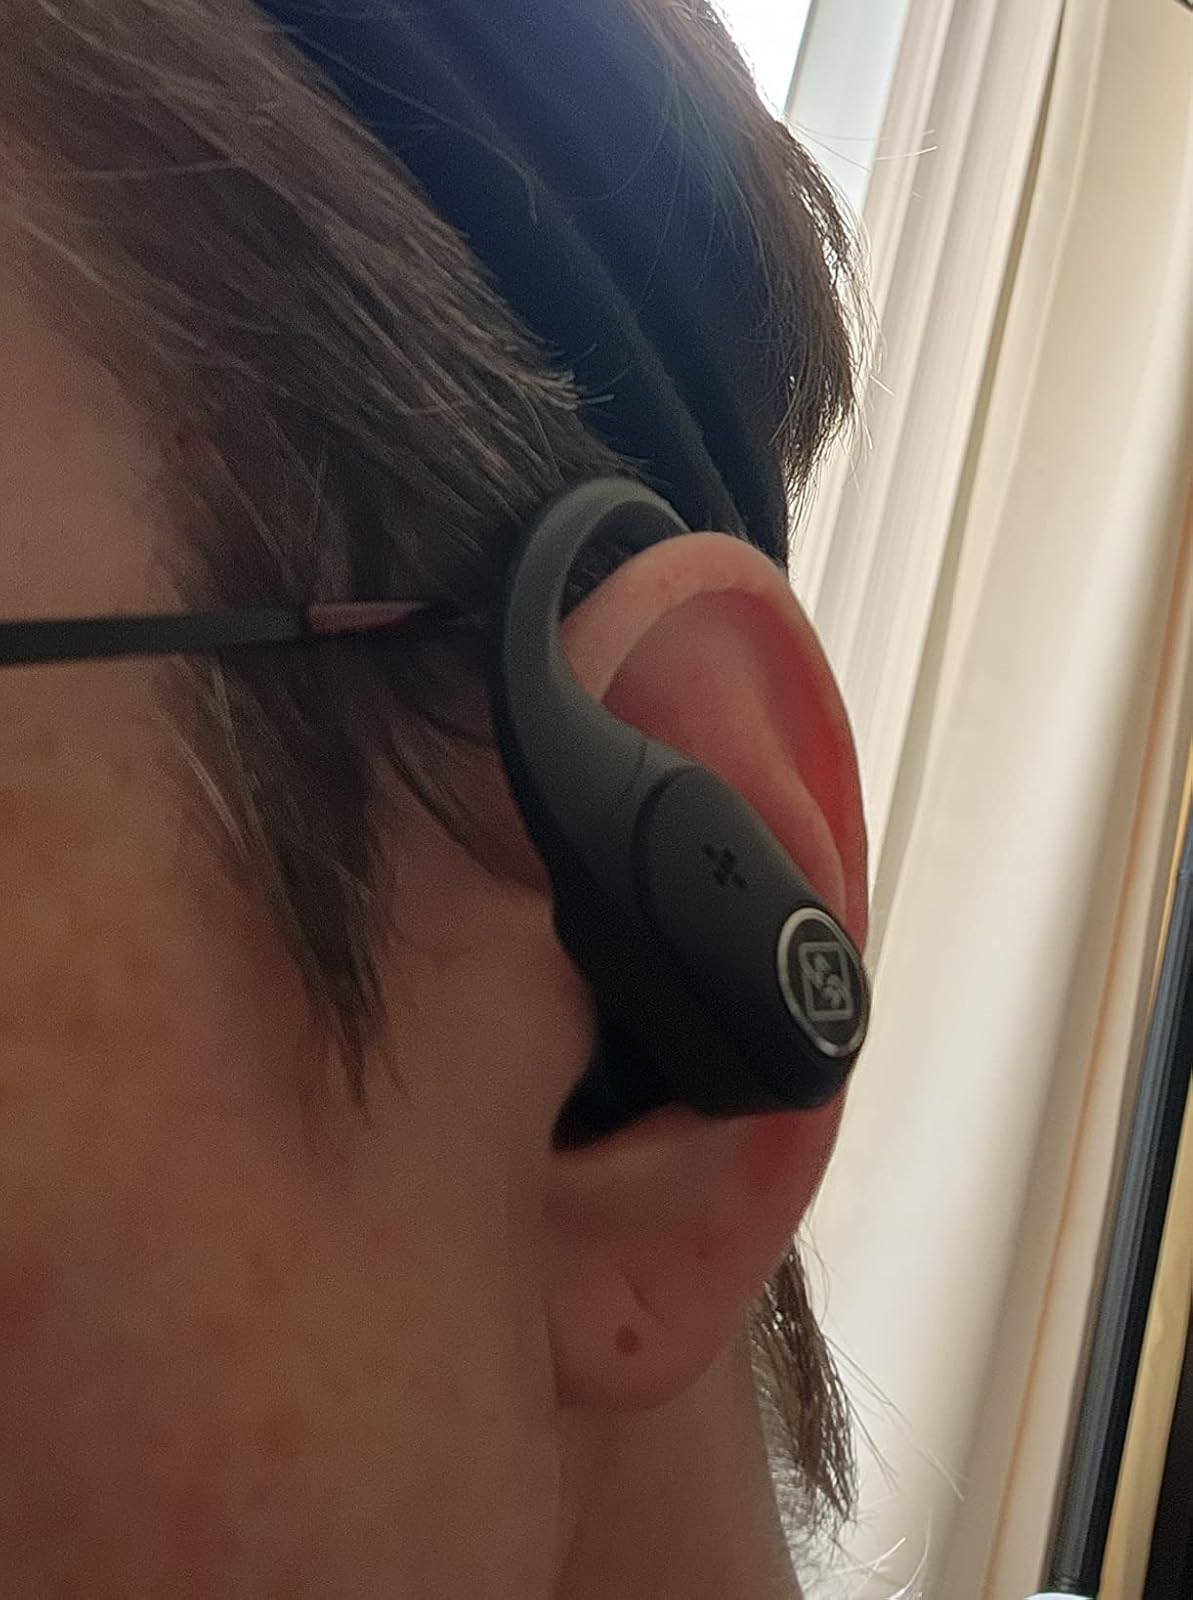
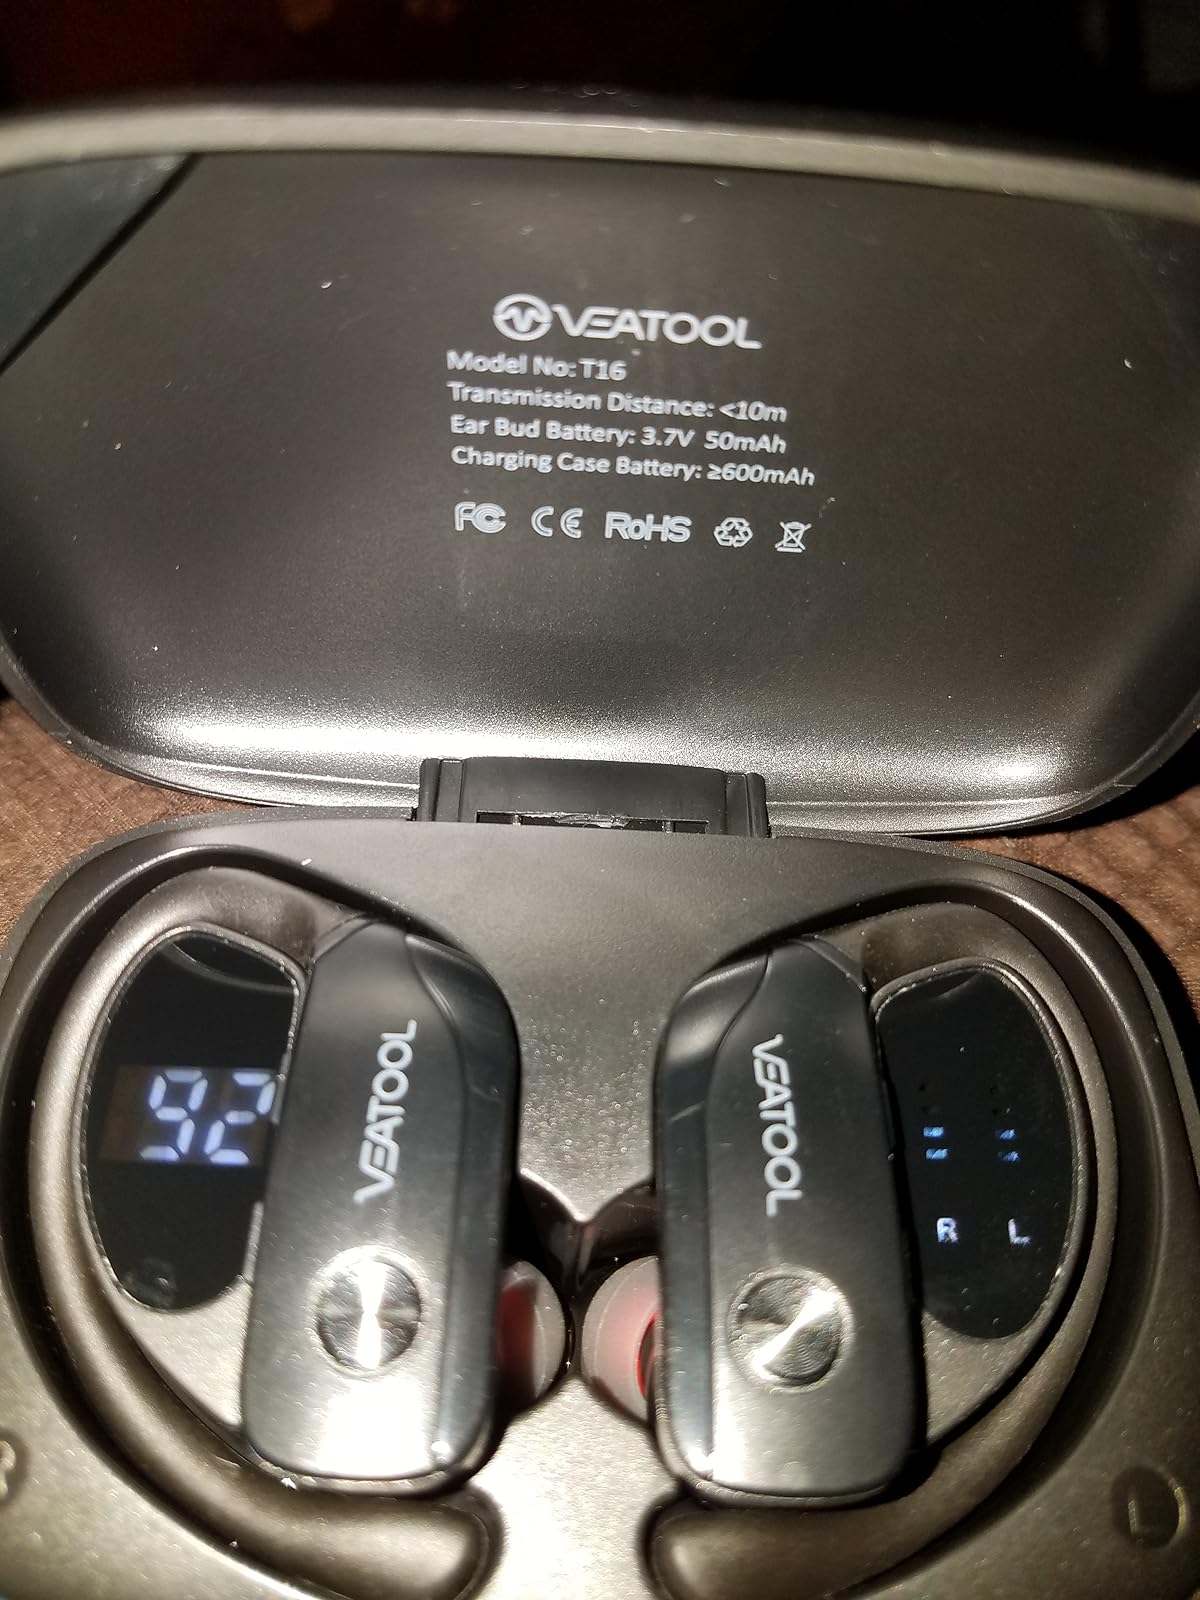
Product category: earbuds
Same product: no